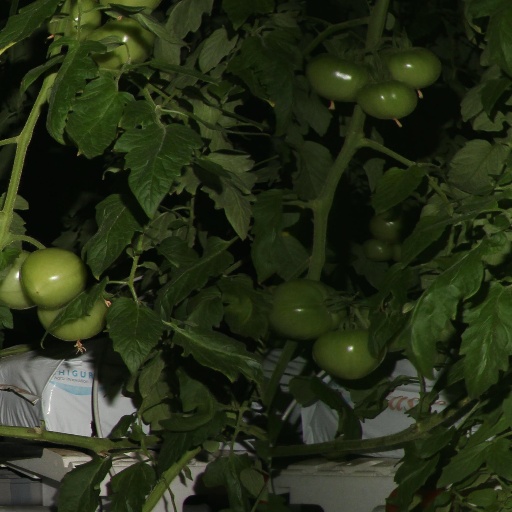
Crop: tomato